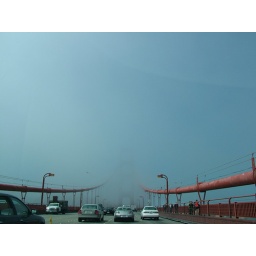
4pm in the afternoon and the bridge is still foggy. Everywhere else is clear and sunny